Michal Prokop

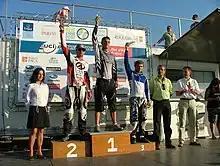
Prokop (left) at the 2007 Supercross World Cup

Michal Prokop (born 1 April 1981 in Prague) is a Czech professional BMX and Mountain Bike Four-cross rider. Started his sporting career at the age of five, Prokop has claimed two World Cup circuit gold medals, and three World Championship jerseys (2003, 2004, and 2011) in the men's elite category, emerging him as one of the most successful fourcross riders in the sport's brief history.